Federico Malvestiti

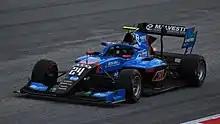
Malvestiti driving the Dallara F3 2019 during the 2022 Spielberg Formula 3 round.

Artem Petrov's lack of funding at the end of the first race in 2019 meant that Jenzer Motorsport replaced him with Giorgio Carrara. However, due to visa complications, Malvestiti replaced Carrara for the forth round at Silverstone. The Italian retired in the Feature race due to a battery failure and finished 23rd in the sprint race.